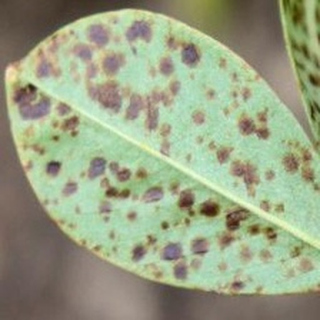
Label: groundnut_rust